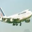
Label: airplane